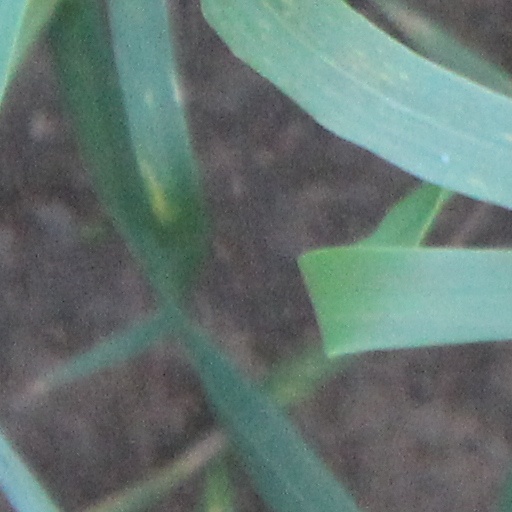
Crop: wheat